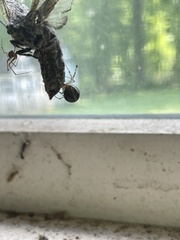
Species: Parasteatoda_tepidariorum